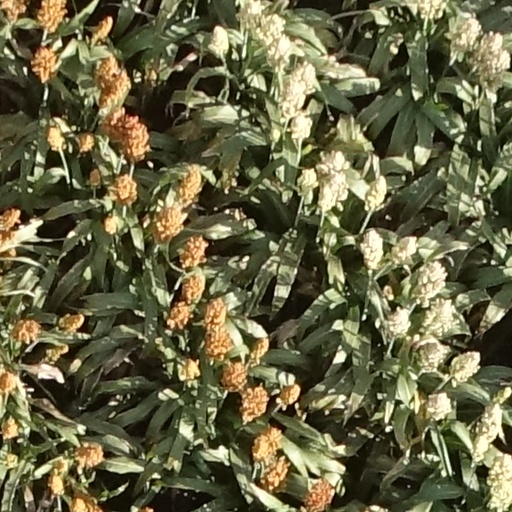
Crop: sorghum